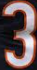
Number: 3